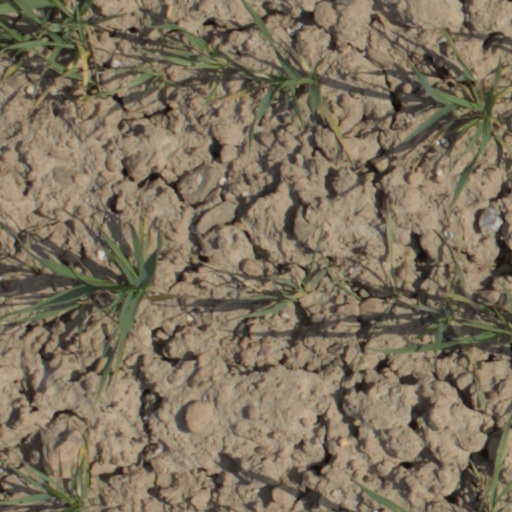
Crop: wheat